Hyundai Reina

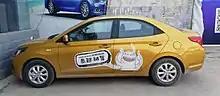
Side view

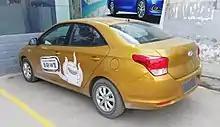
Rear view

The Hyundai Reina made its debut at the 2017 Chongqing Motor Show. Based on the PB platform used in the Hyundai Accent/Verna, the Reina stands on a wheelbase and has a trunk capacity of 475 liters. Powering the car is a 1.4-liter "Kappa" MPI I4 engine that generates and torque to the front wheels.